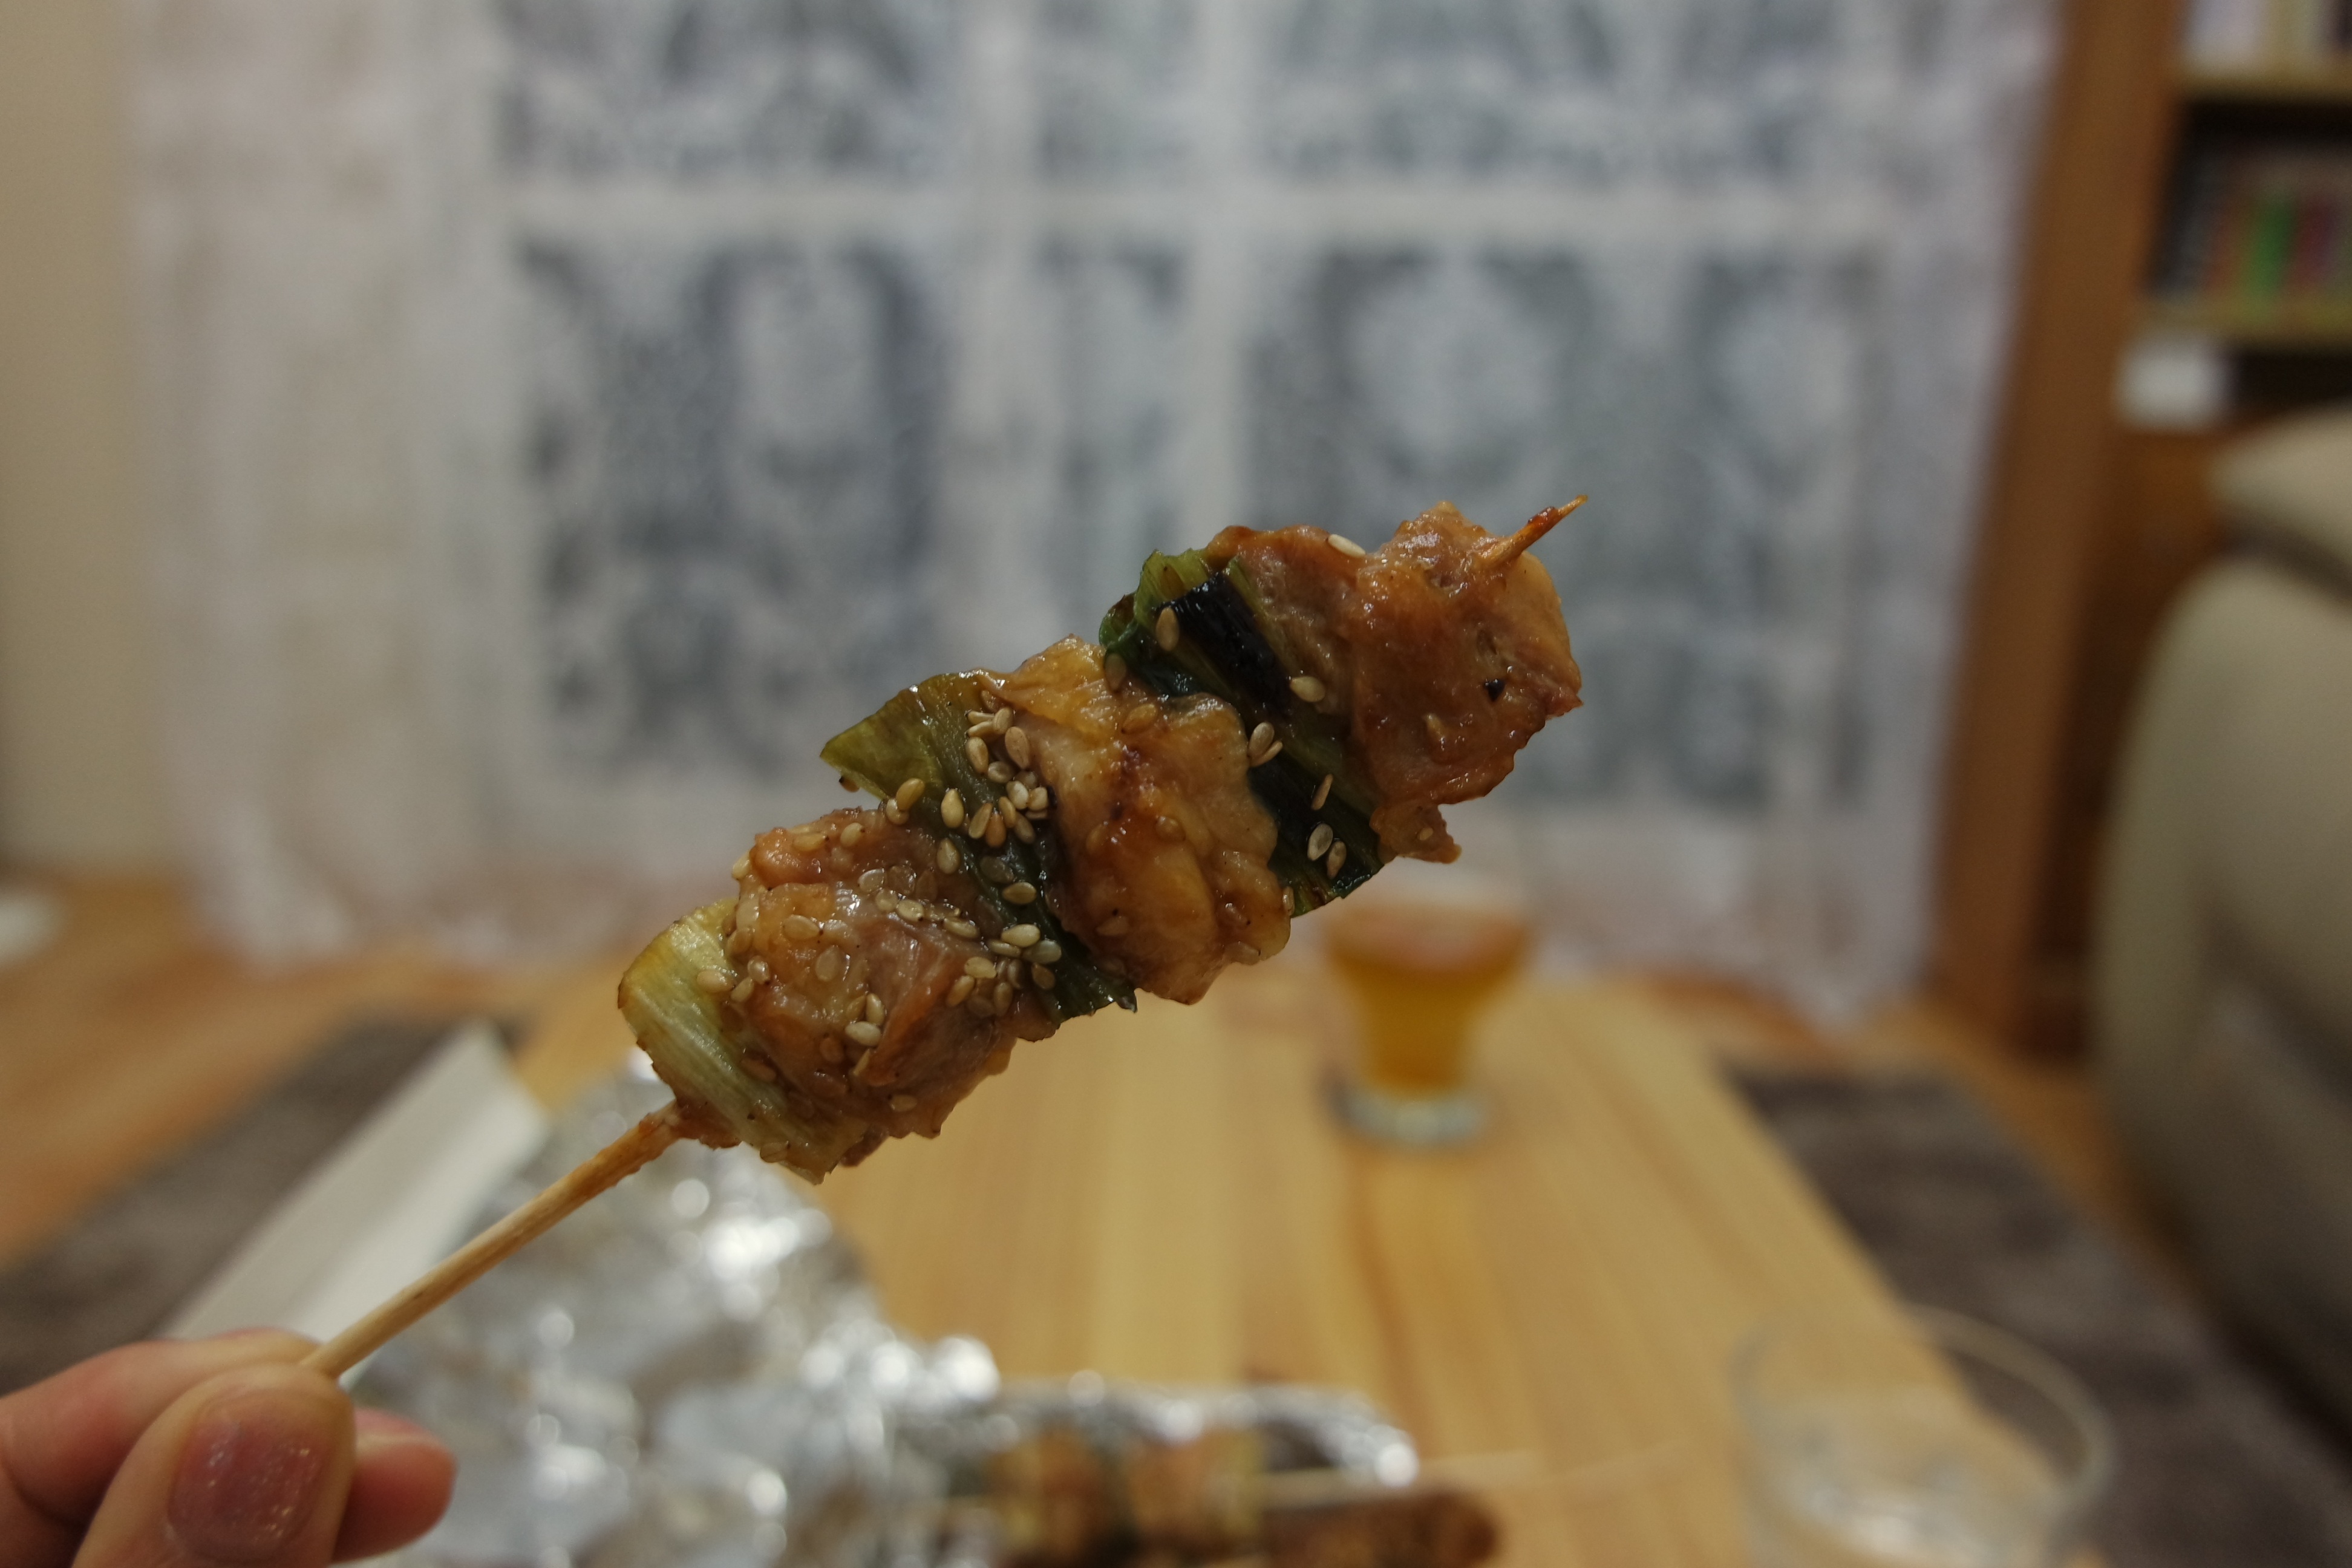
dish, meal, food, cuisine, chicken, asian food, goose, snacks, carving, skewers, yakitori, chicken dishes, sunsal, chicken breast, tudari